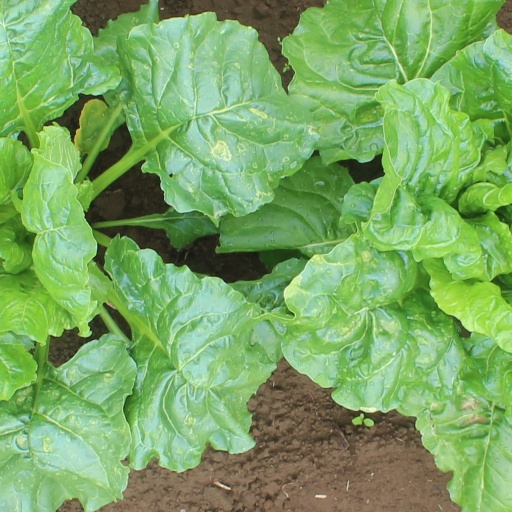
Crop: sugar beet